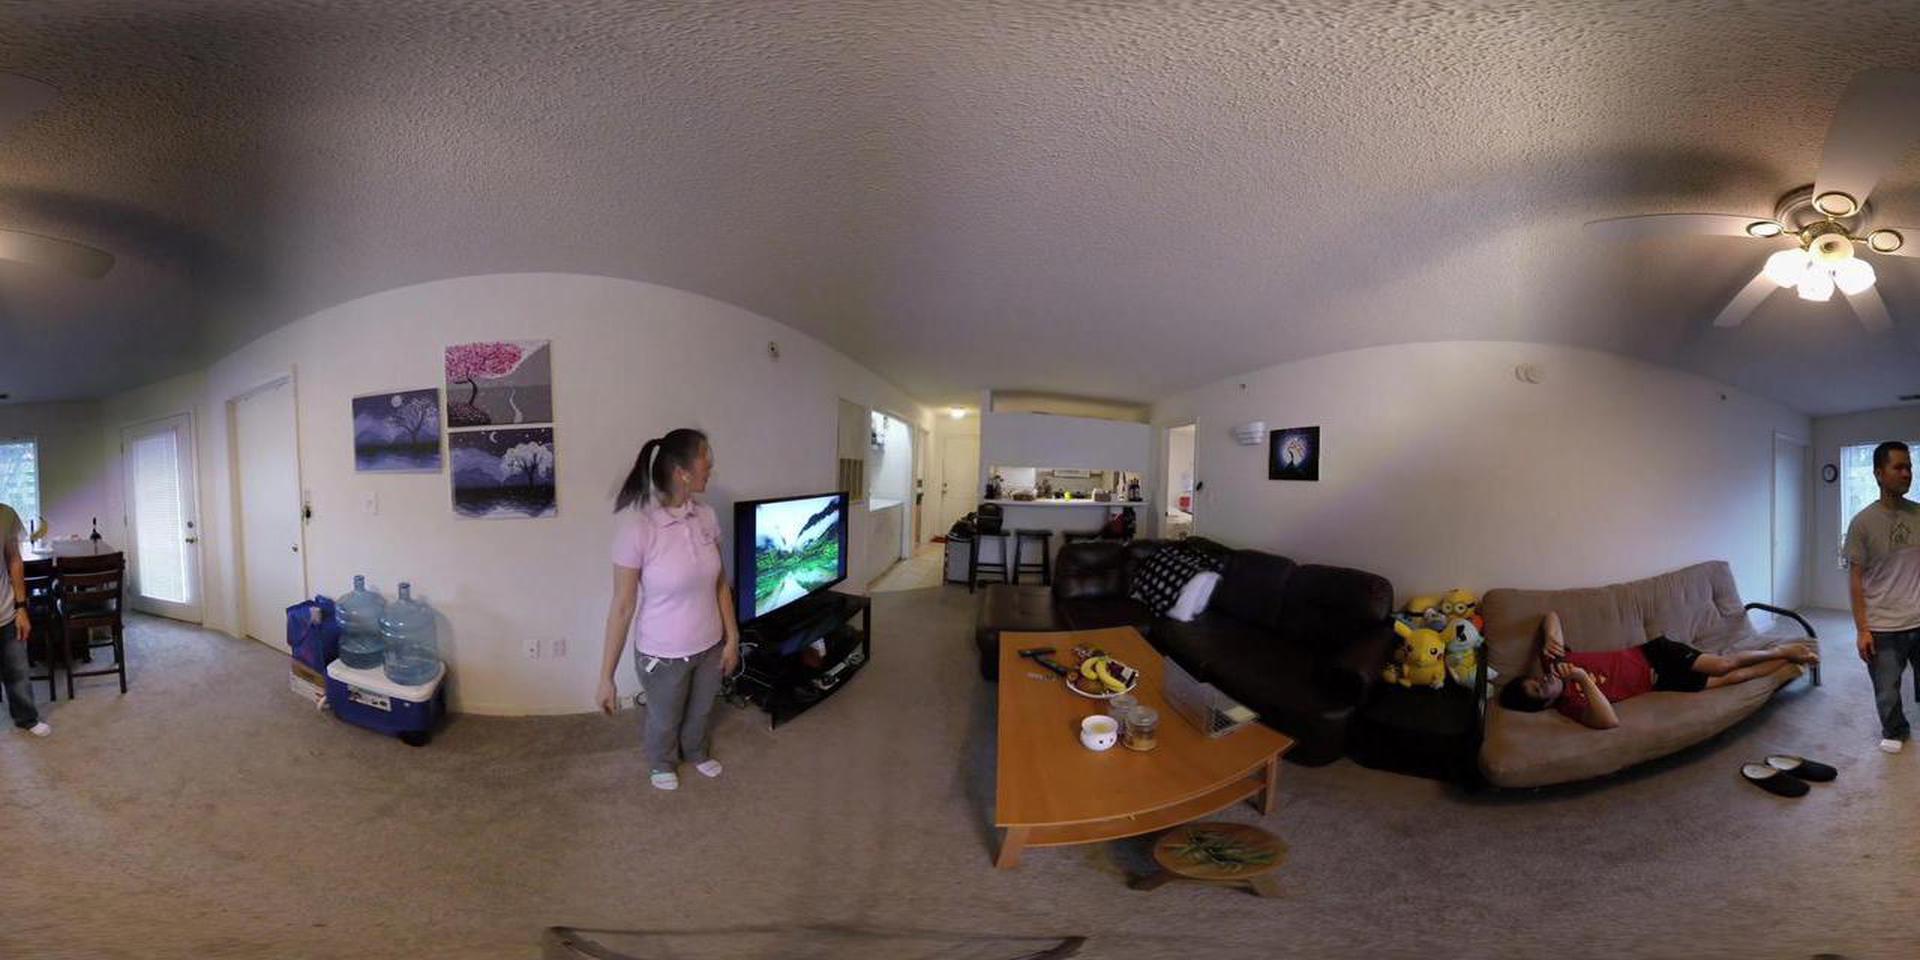
Referred object: TV opposite the sofa

Referred object: the coffee table with a fruit bowl